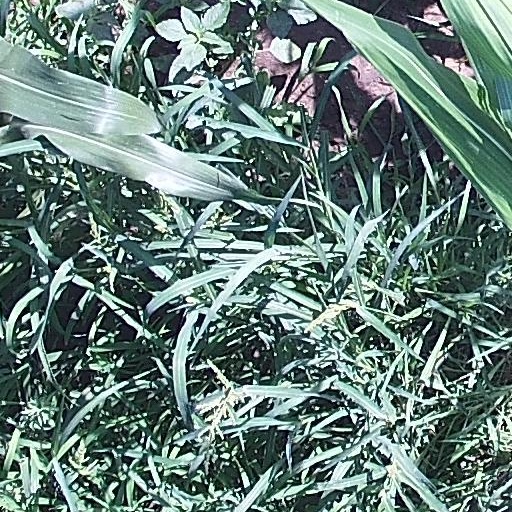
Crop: maize; corn